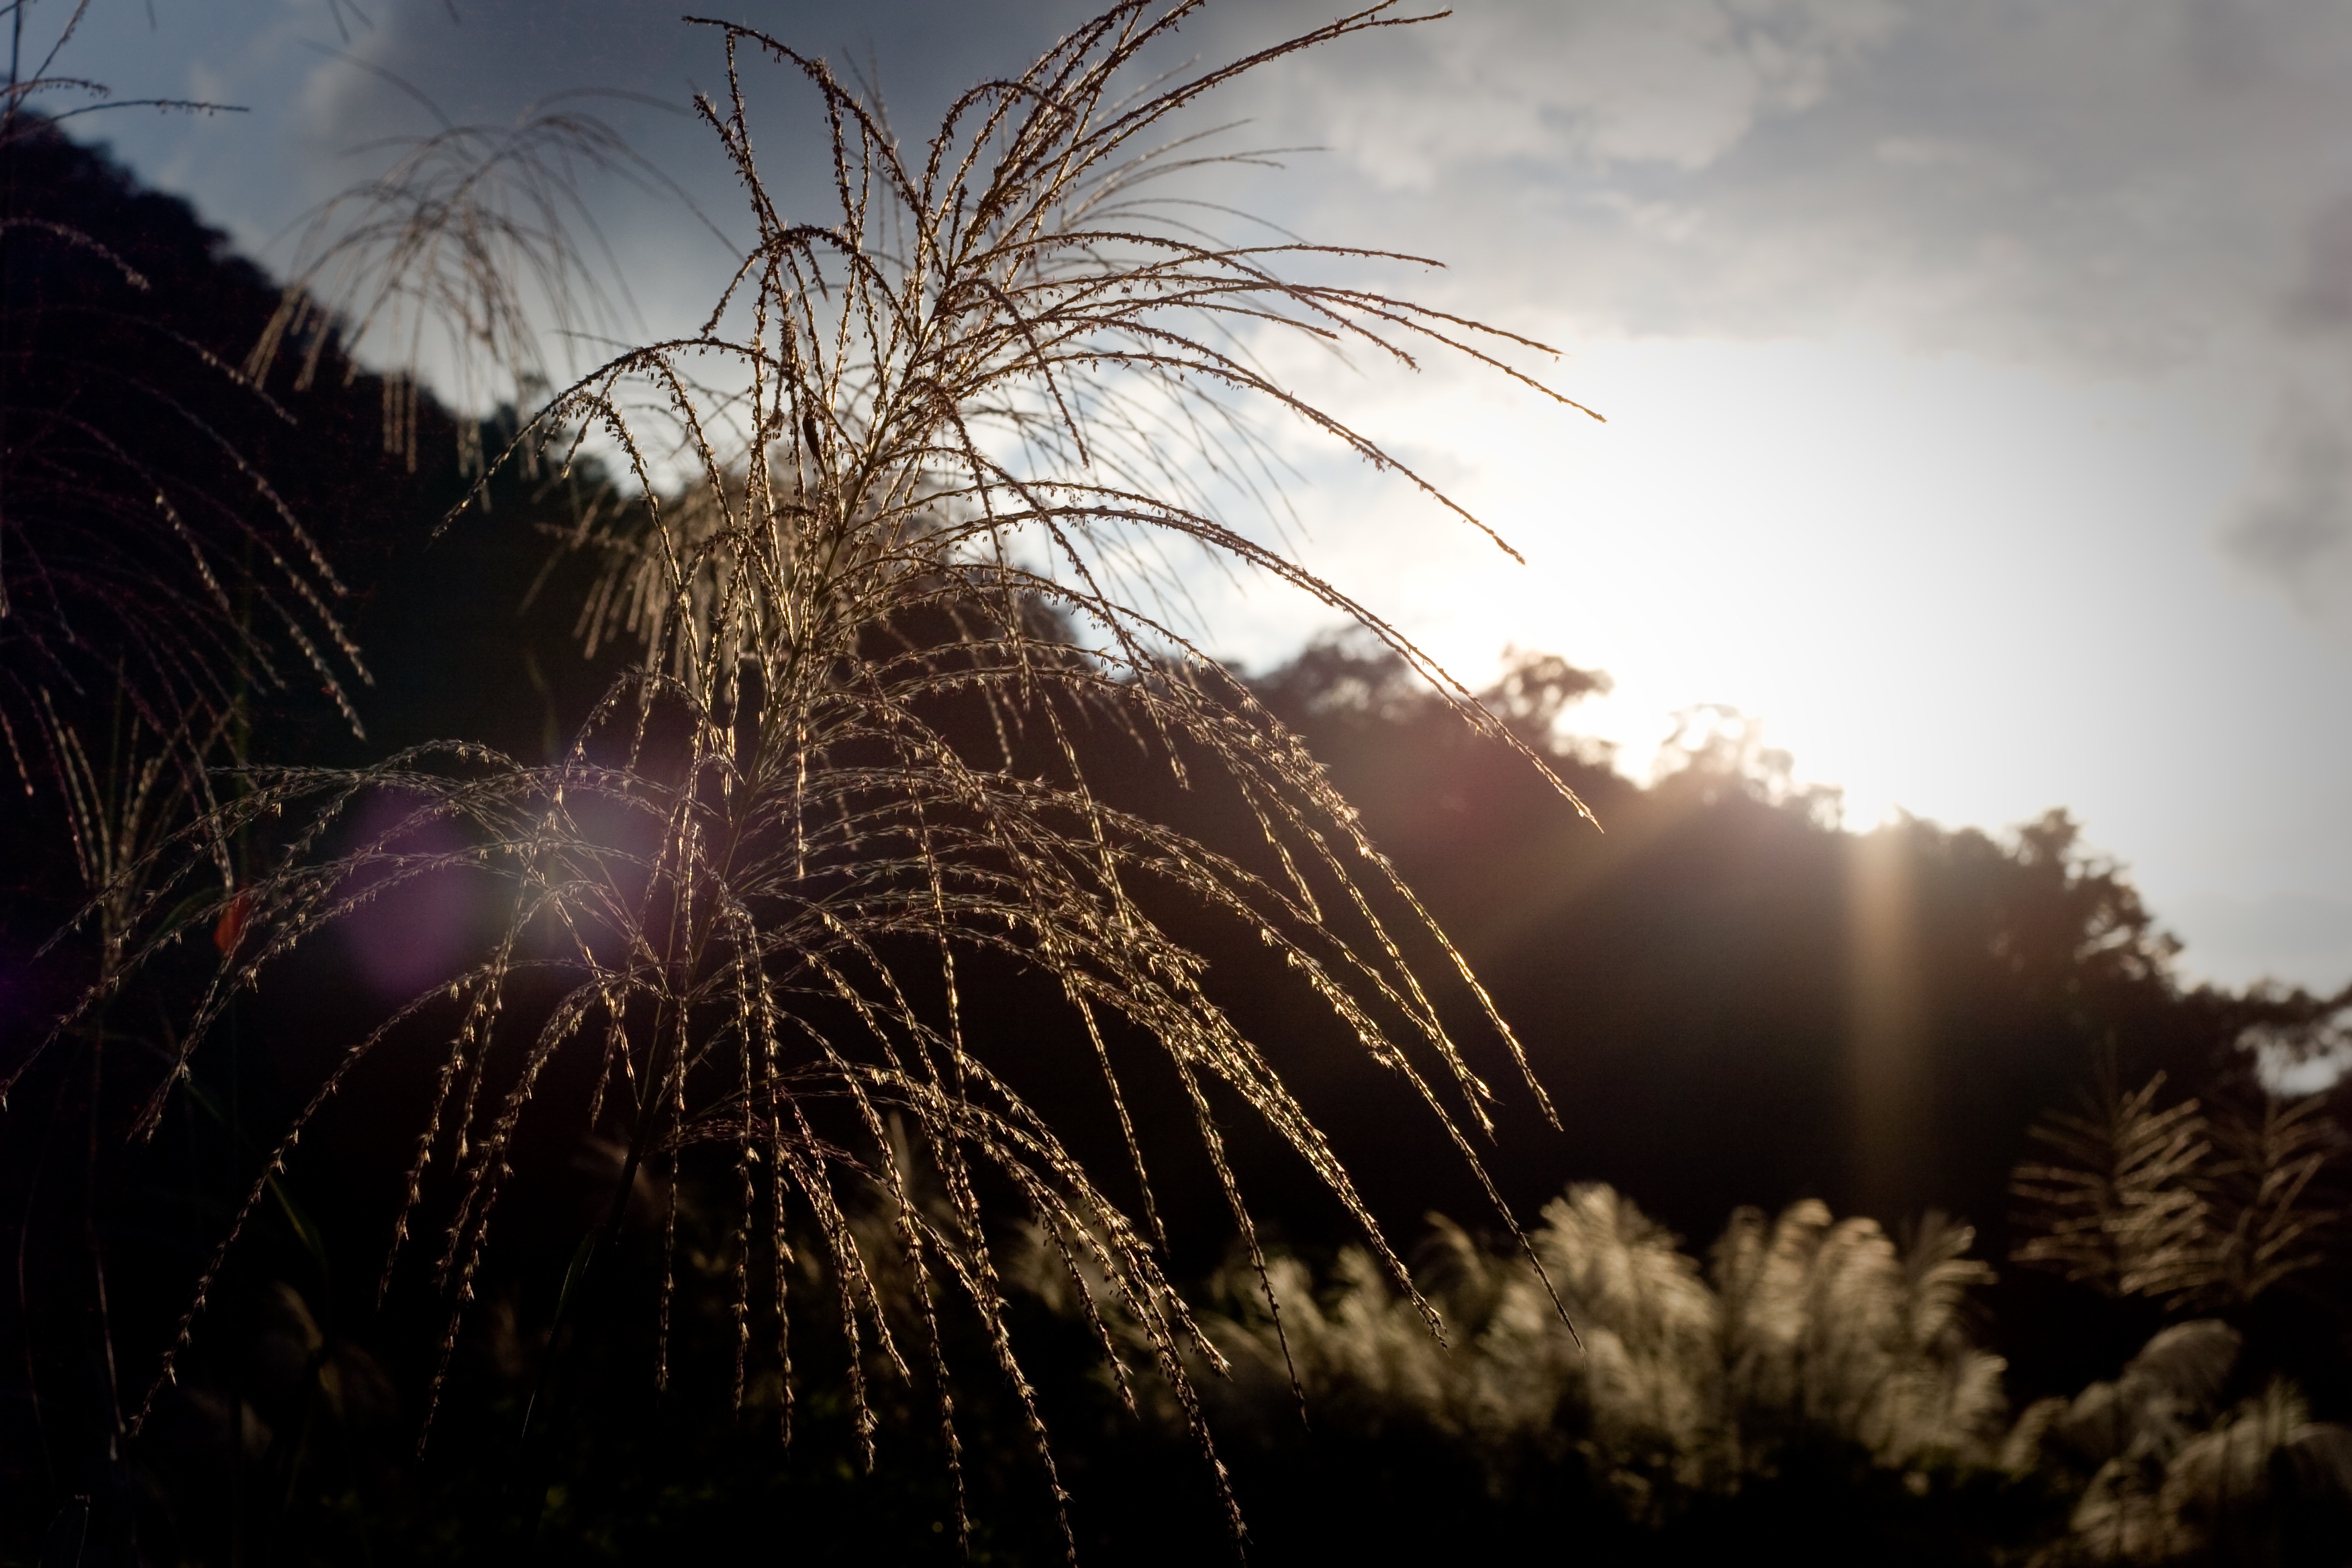
tree, light, cloud, sky, sunlight, recreation, fireworks, outdoor recreation